Lloyd Russell-Moyle

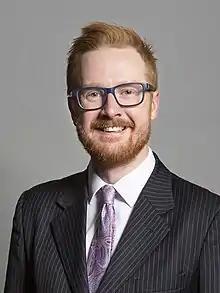
Official portrait, 2019

Lloyd Russell-Moyle (born 14 September 1986) is a British politician who served as Member of Parliament (MP) for Brighton Kemptown from 2017 to 2024. A member of Labour Co-op, he was a member of Brighton and Hove City Council from 2016 to 2017.